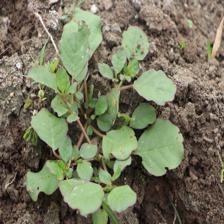
Label: BroadLeafWeed